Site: brandenburg
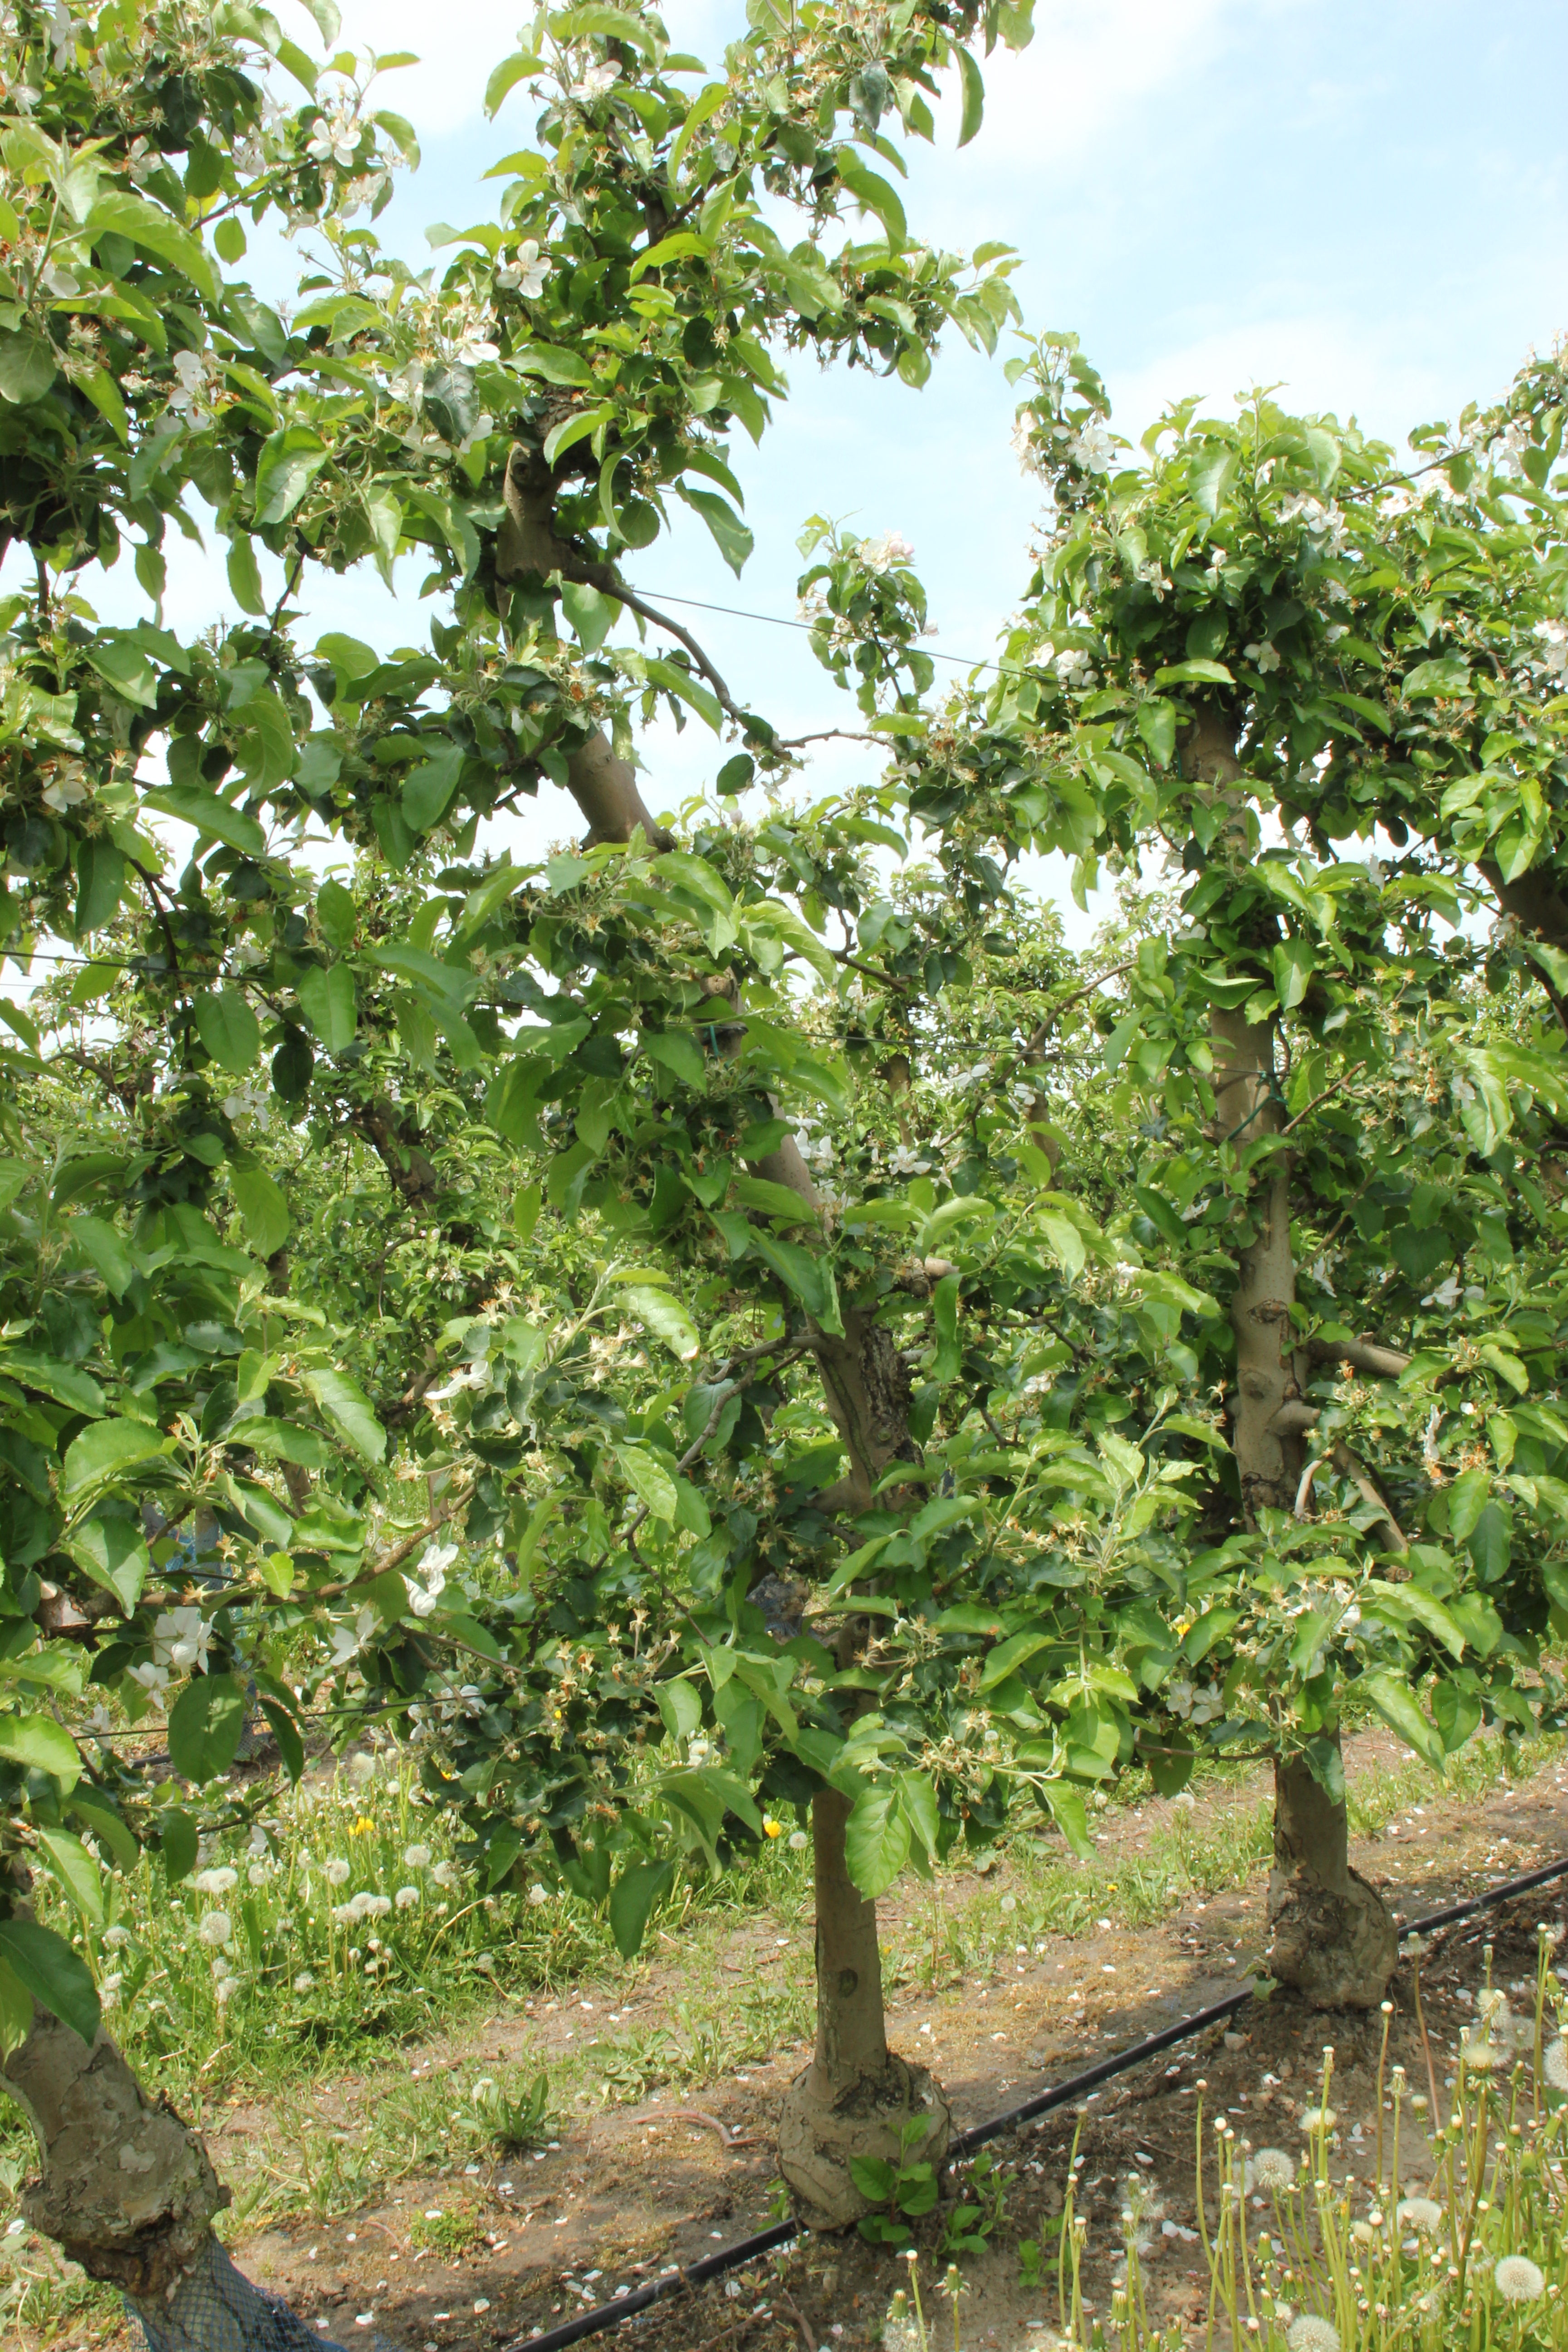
Growth stage (BBCH 67): Flowering